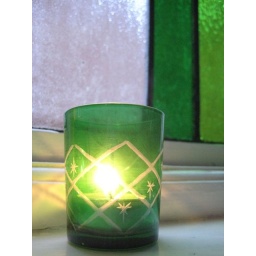
I'm loving the stained glass window in the hallway of our new house.